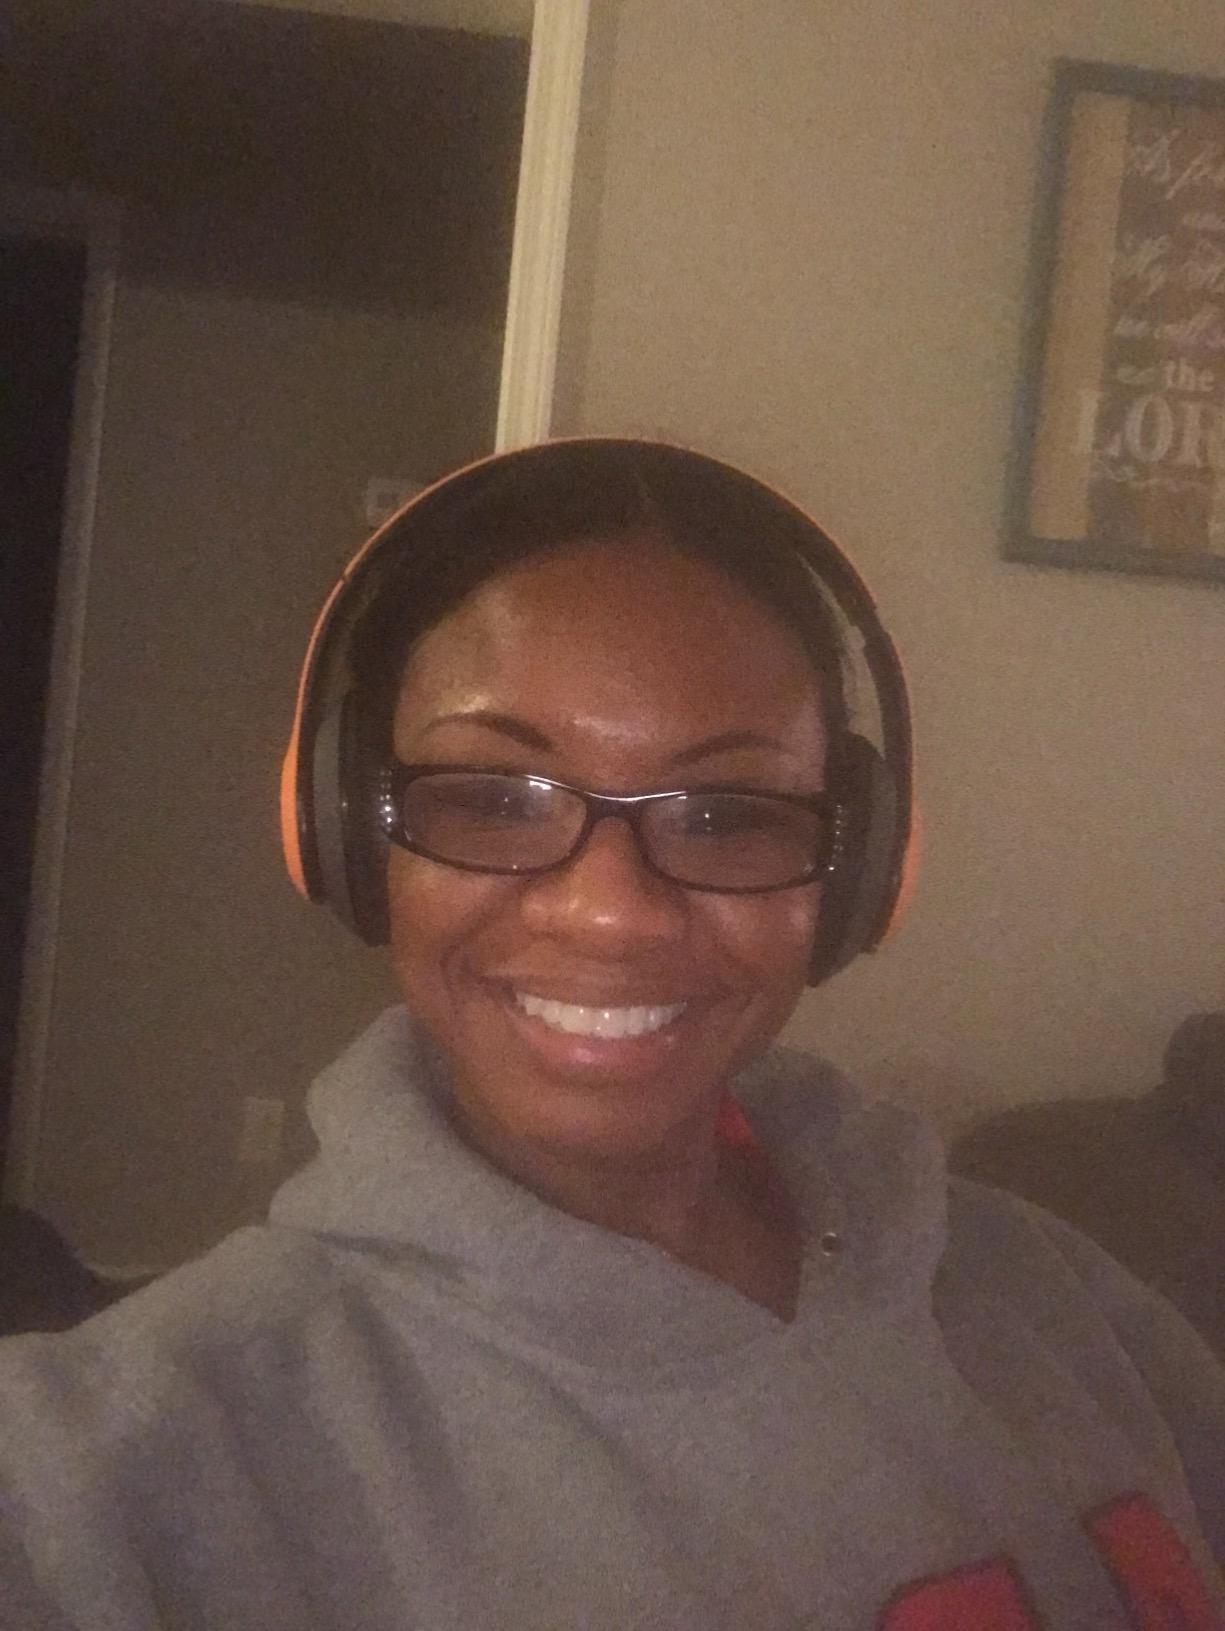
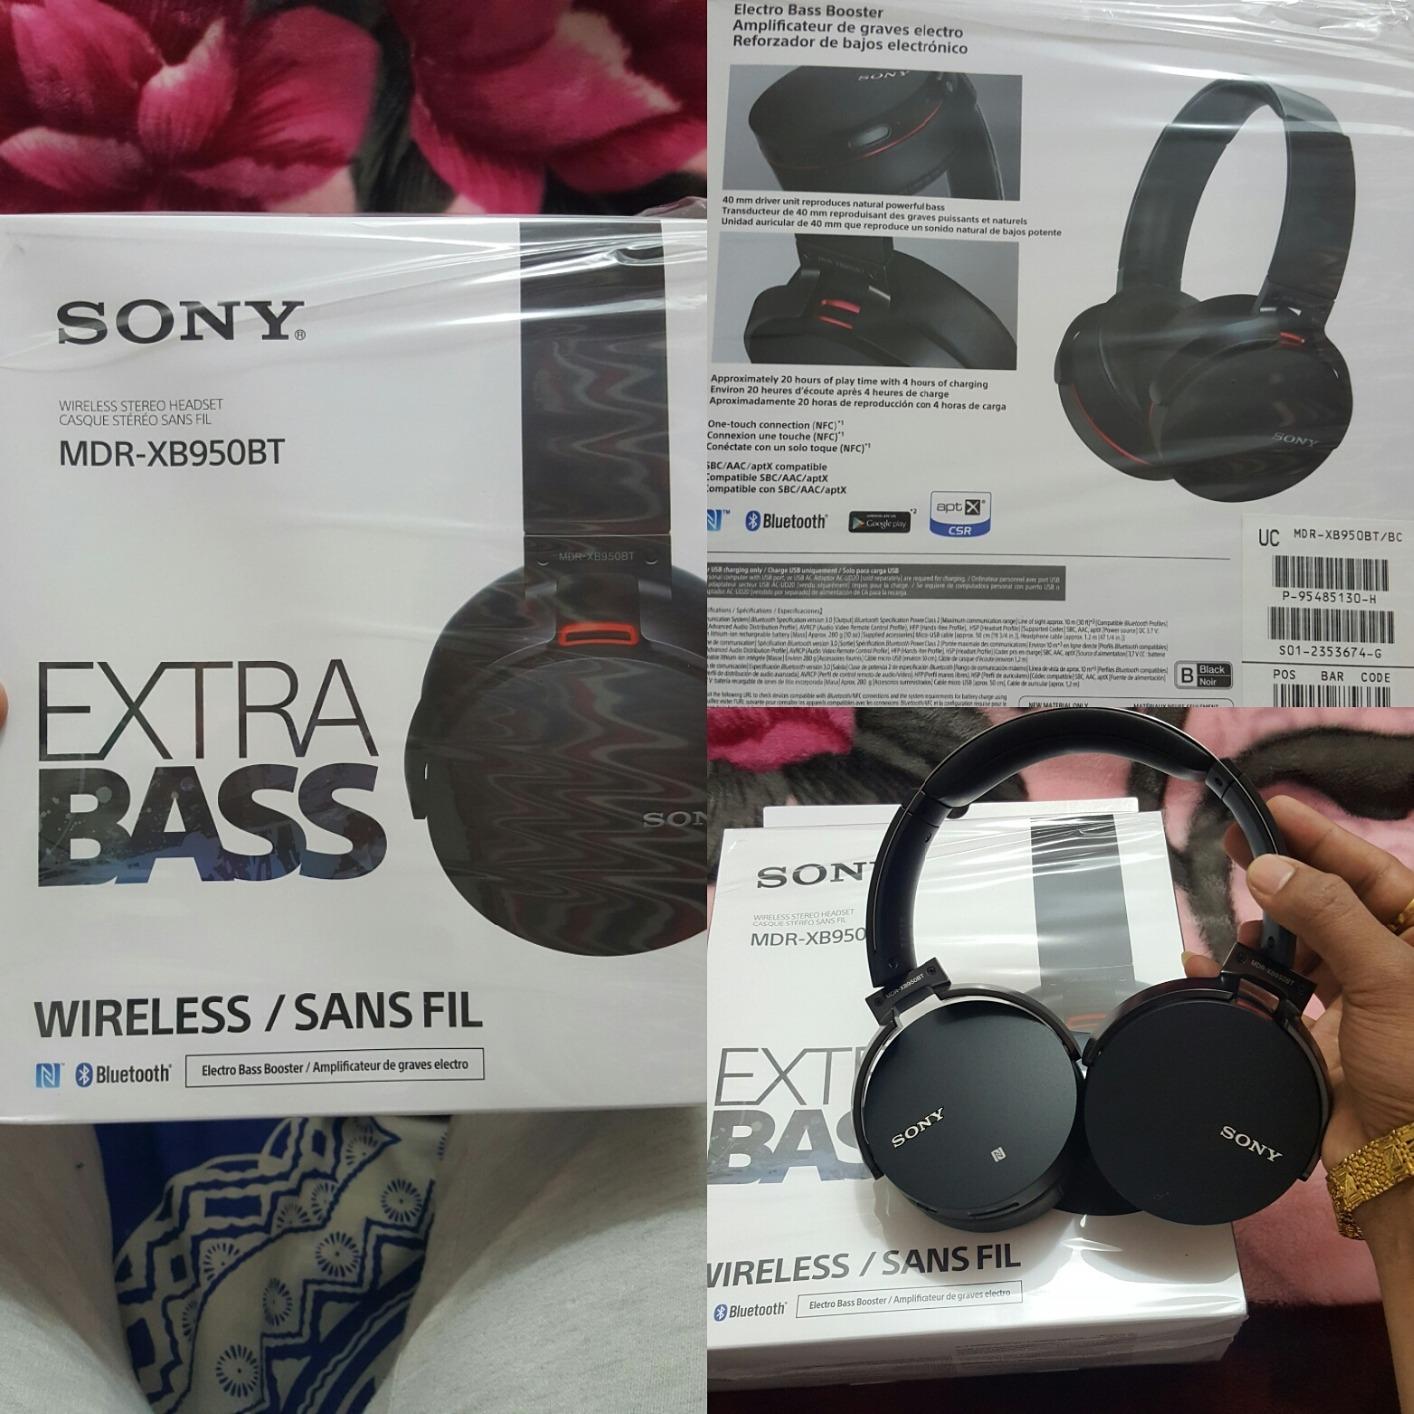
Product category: headphones
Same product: no